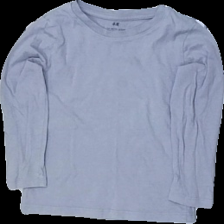
View: front
Type: Top
Category: Children
Brand: H&M
Colors: Grey
Material: 100% bomull
Cut: C-collar
Size: 104
Season: All
Stains: Minor
Damage: liten smuts fläck
Damage location: middle right
Price range: <50
Recommended usage: Reuse
Description: långärmad tröja